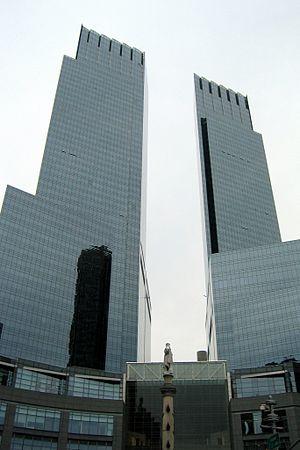
Skidmore, Owings and Merrill est une agence d'architectes, dont le siège est situé à Chicago, et qui fut créée en 1936 par Louis Skidmore et Nathaniel Owings, avant l'arrivée de John Merrill en 1939. La première agence ouvrit ses portes à New York en 1937. SOM fait partie des plus prestigieuses sociétés d'architecture du monde. La vocation première de cette société est la construction de gratte-ciel. C’est l’agence qui a conçu le plus de gratte-ciel dans le monde, dont le plus haut du monde, le Burj Khalifa à Dubai.